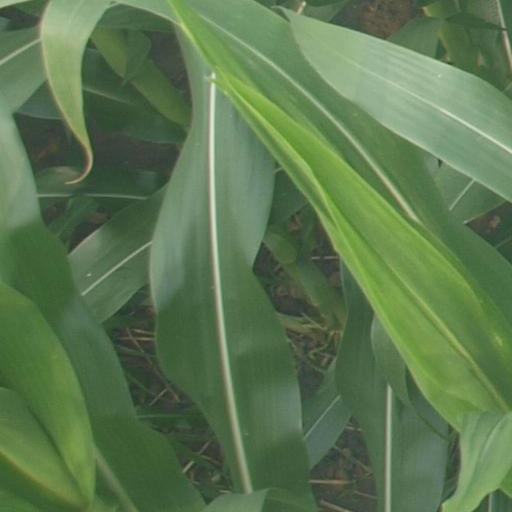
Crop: maize; corn